Acrux

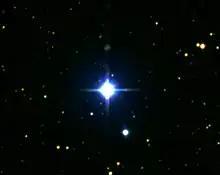
α Crucis with the nearby HD 108250 (the 2nd-brightest star)

The two components, α and α Crucis, are separated by 4 arcseconds. α is magnitude 1.40 and α is magnitude 2.09, both early class B stars, with surface temperatures of about 28,000 and , respectively. Their luminosities are 25,000 and 16,000 times that of the Sun. α and α orbit over such a long period that motion is only barely seen. From their minimum separation of 430 astronomical units, the period is estimated to be around 1,500 years.